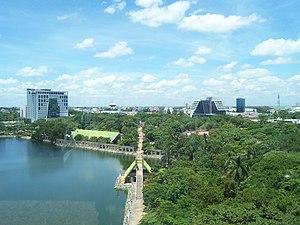
Villahermosa est une ville du sud du Mexique, capitale de l'État de Tabasco avec une population de 654 216 habitants. Malgré le boom pétrolier, la ville, célèbre pour ses flamboyants, a gardé un charme tropical. Son aéroport dessert le site maya de Palenque.
L'État de Tabasco est un État situé dans le sud-est du Mexique, sur le golfe du Mexique. Entouré par les États de Veracruz, de Chiapas et de Campeche, ainsi que par le Guatemala, il est peuplé de 2,238 millions d'habitants, et a une superficie de 25 267 km². L'État est divisé en 17 municipalités, sa capitale est Villahermosa.